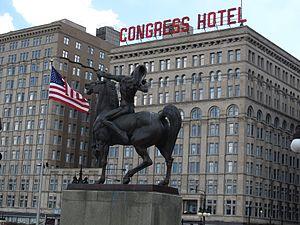
Le Congress Plaza Hotel est un hôtel datant de 1893 situé au 520 South Michigan Avenue dans le centre-ville de Chicago, dans l'État de l'Illinois aux États-Unis. Il se trouve dans le quartier historique de l'Historic Michigan Boulevard District, juste en face de Grant Park, à proximité du Blackstone Hotel et du Hilton Chicago, deux hôtels de luxe.